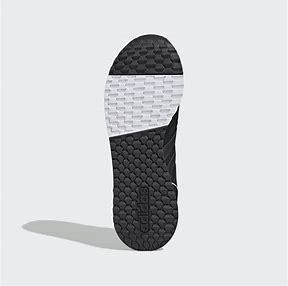
Brand: Adidas
Model: 8K 2020